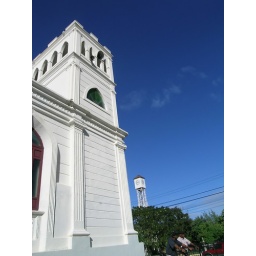
Not exactly travel as this is my hometown, but anyhoo... Bell tower in the local church. The clock in the background.